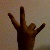
The image shows a hand gesture representing the number 7 in Indian Sign Language.